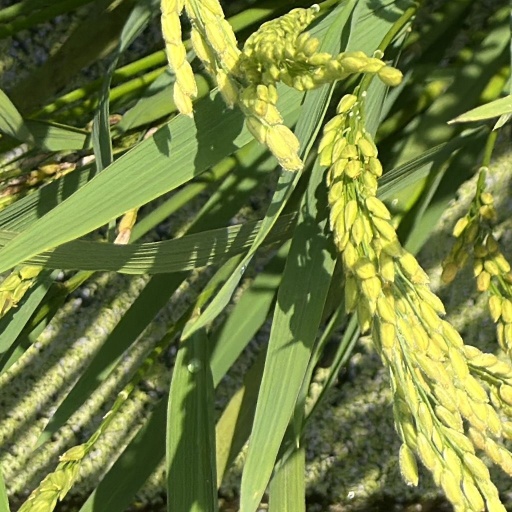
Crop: rice